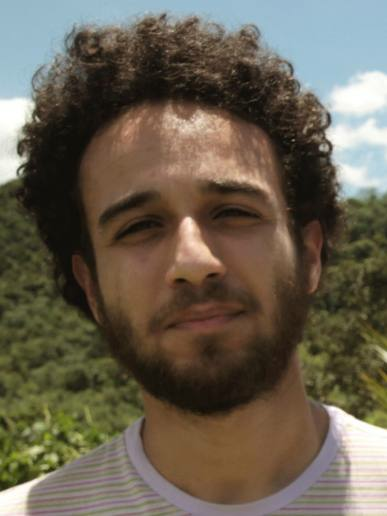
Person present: Yes